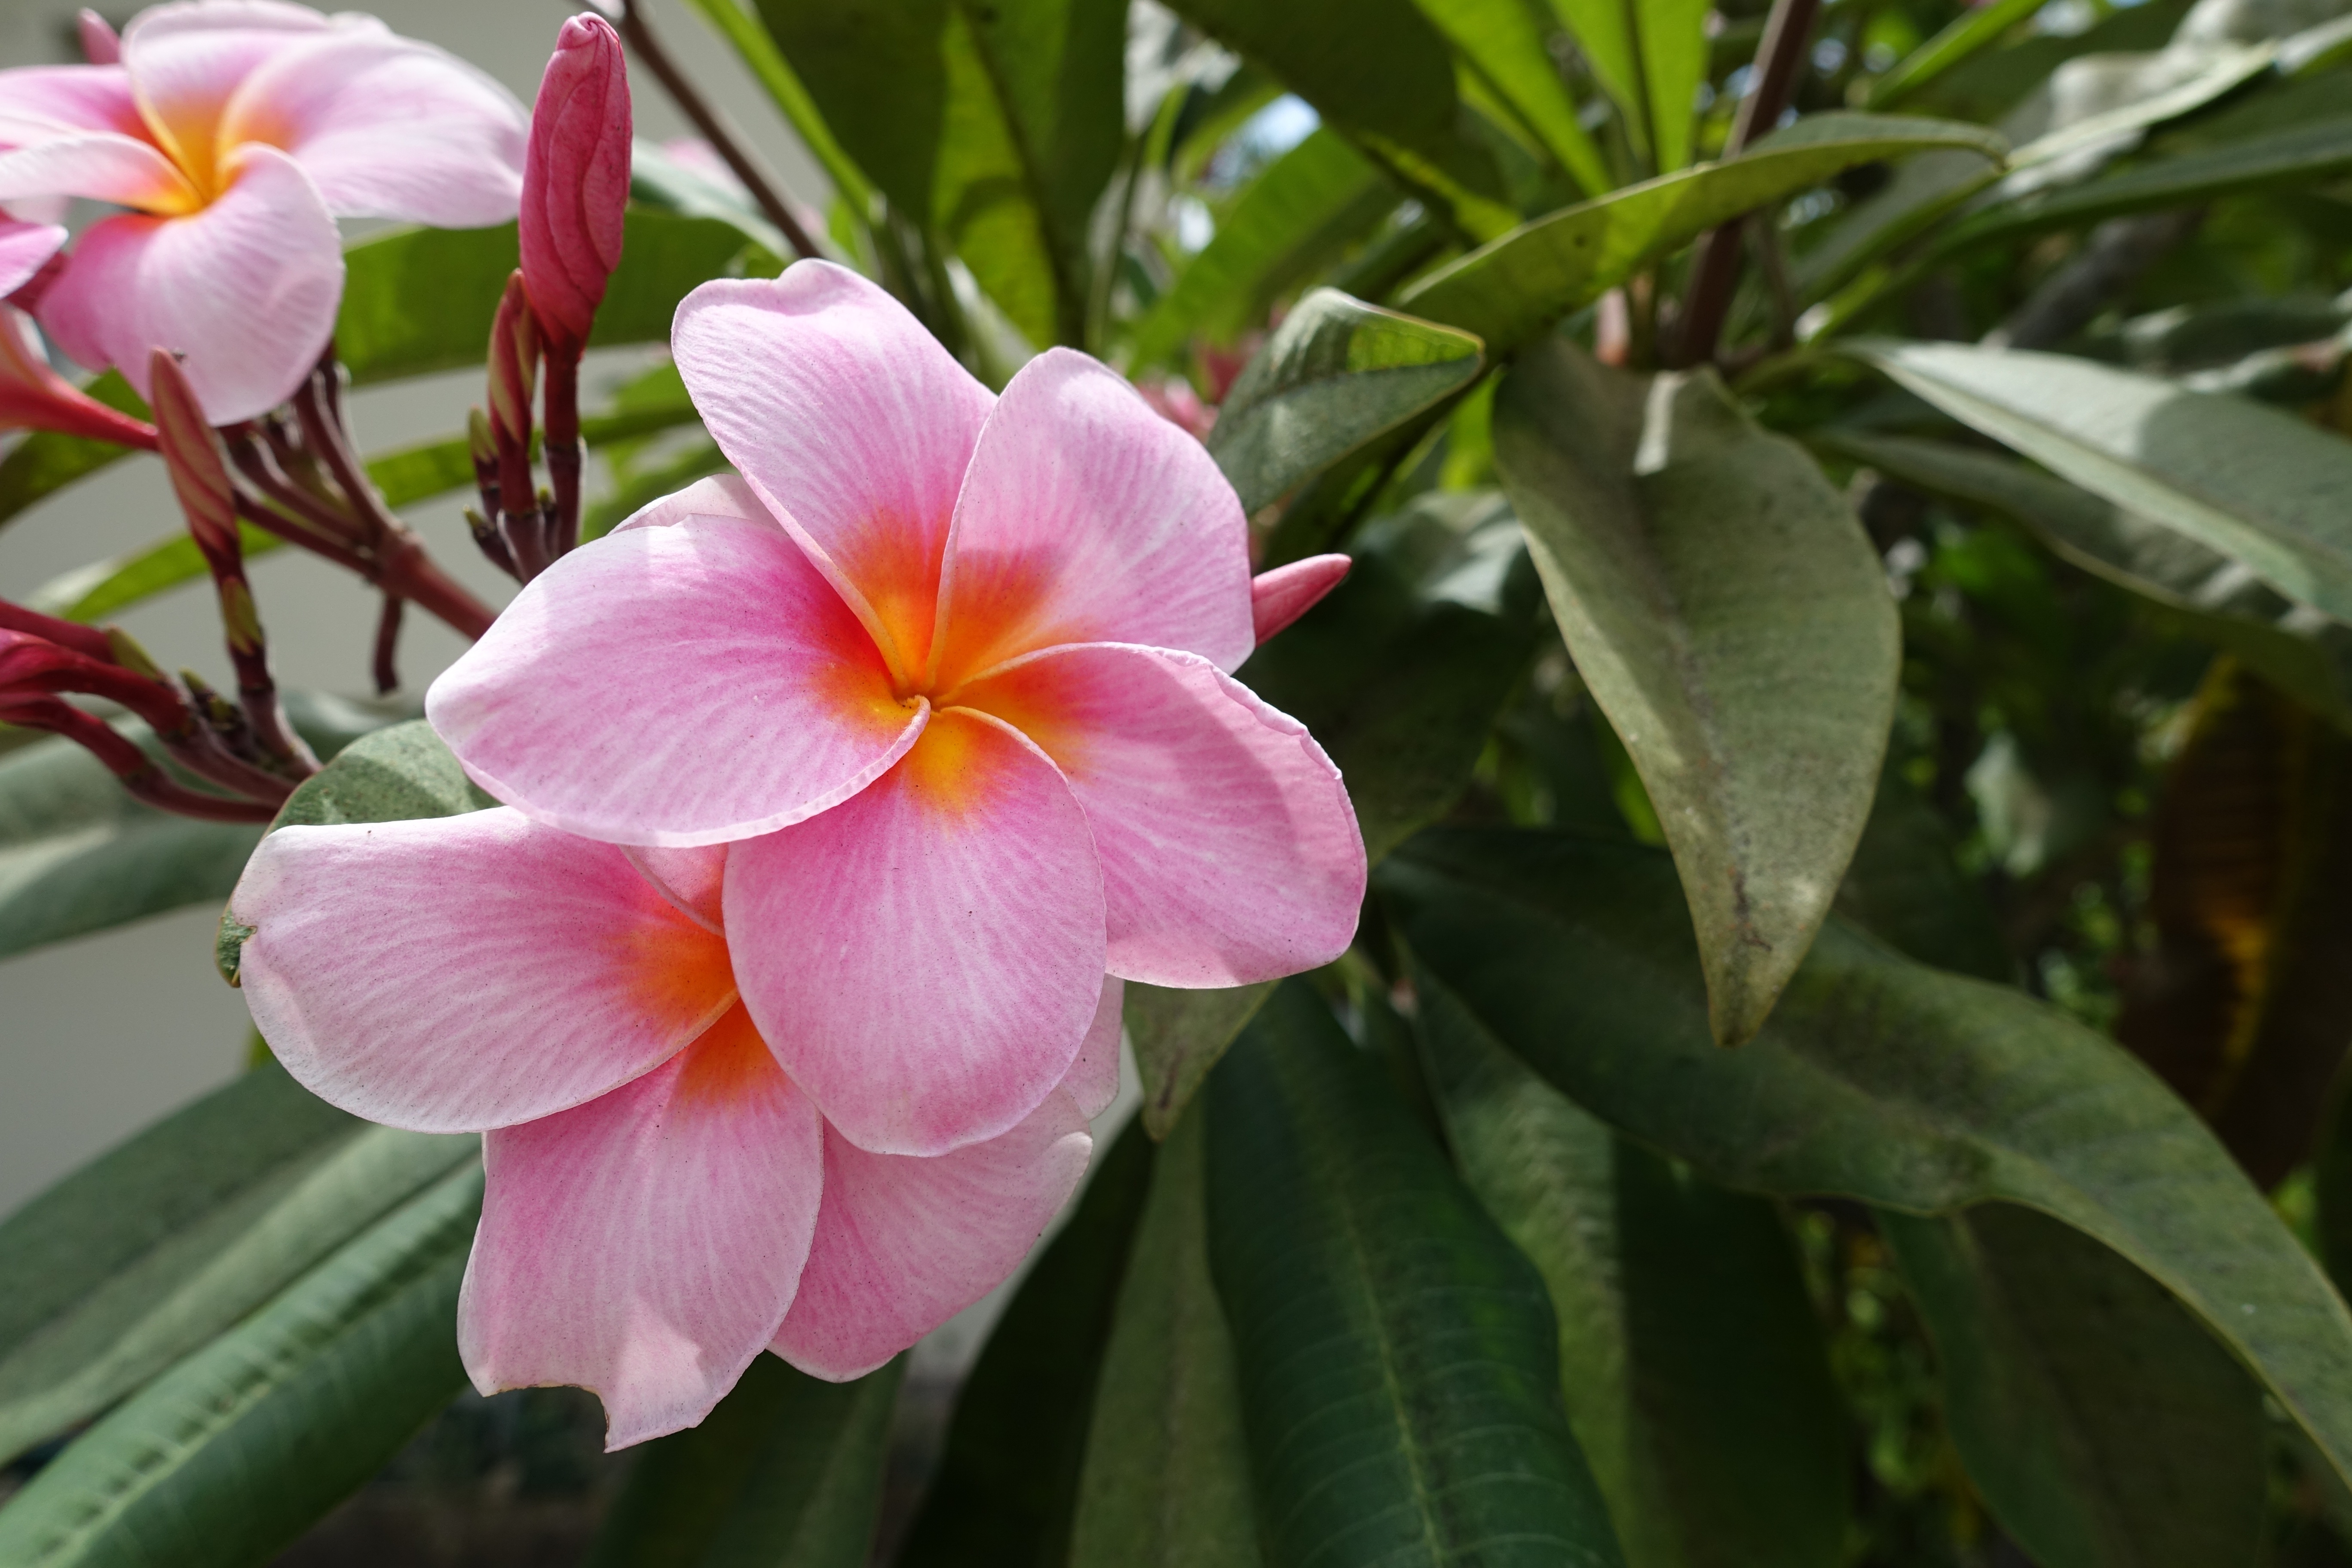
nature, blossom, plant, flower, petal, summer, spring, macro, botany, garden, pink, flora, plants, flowers, shrub, portugal, madeira, flowering plant, land plant